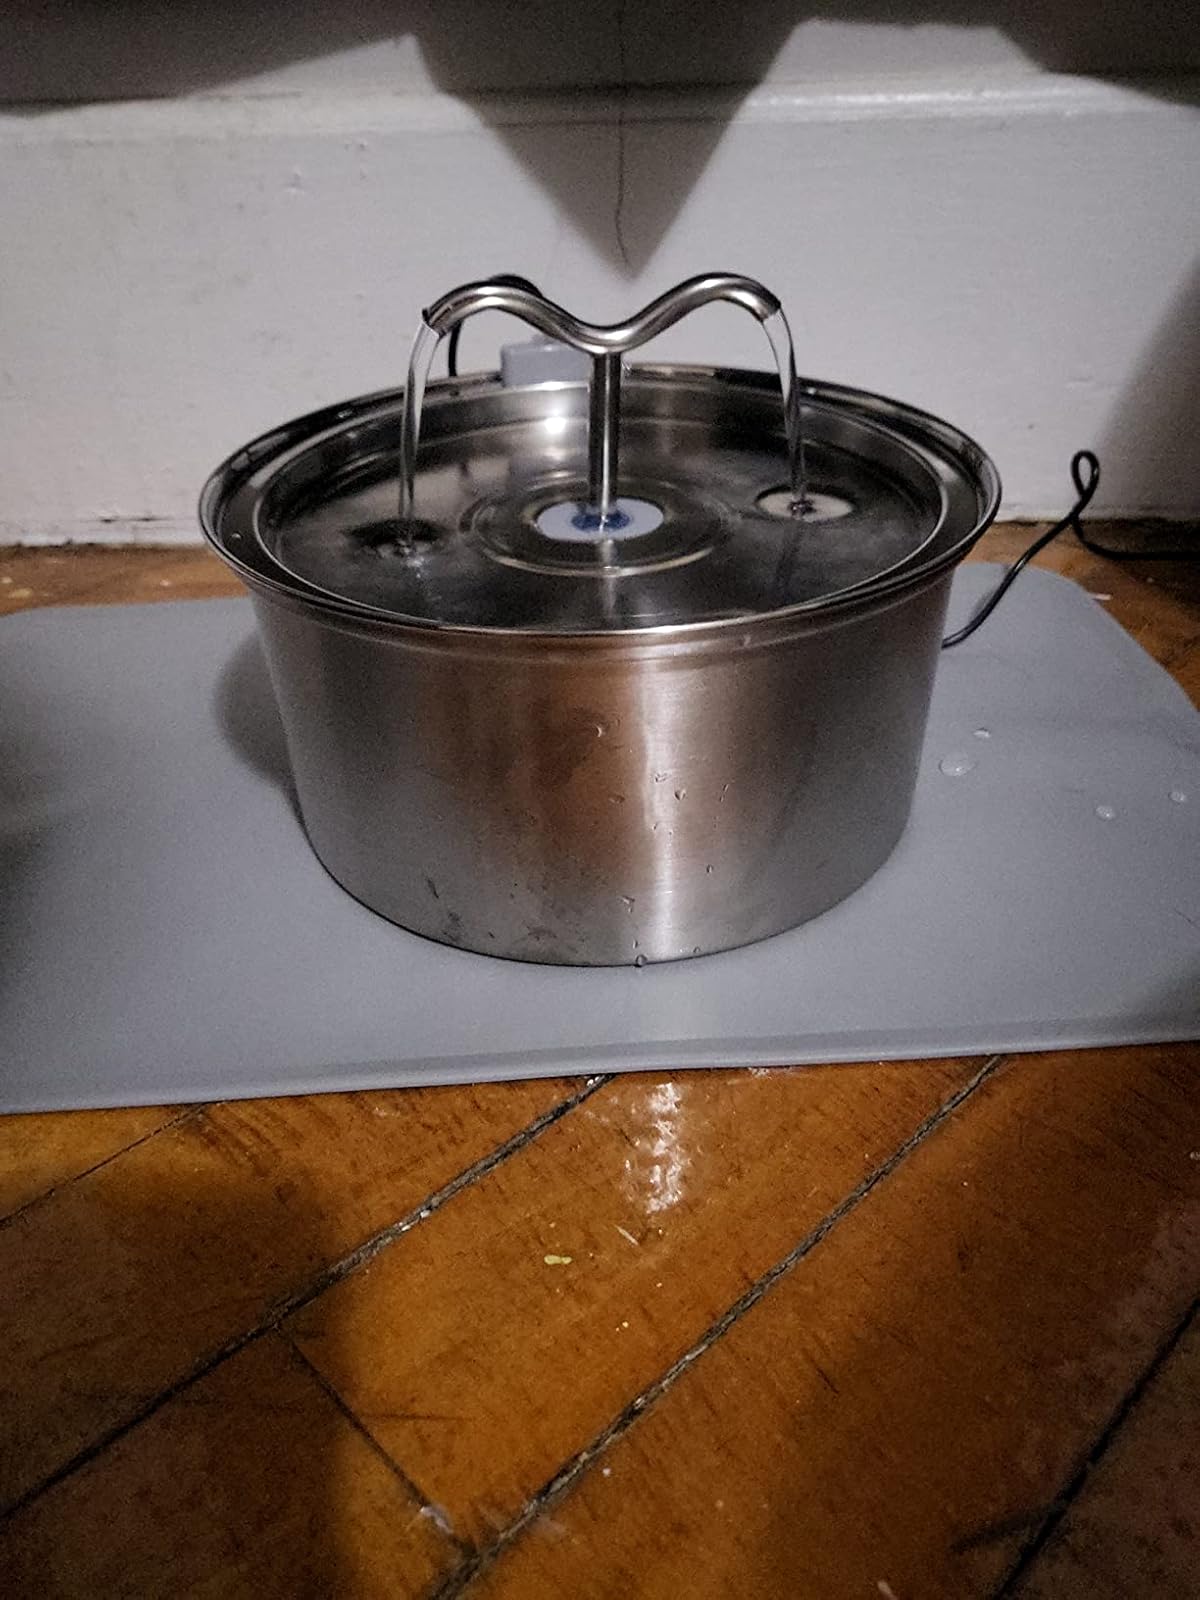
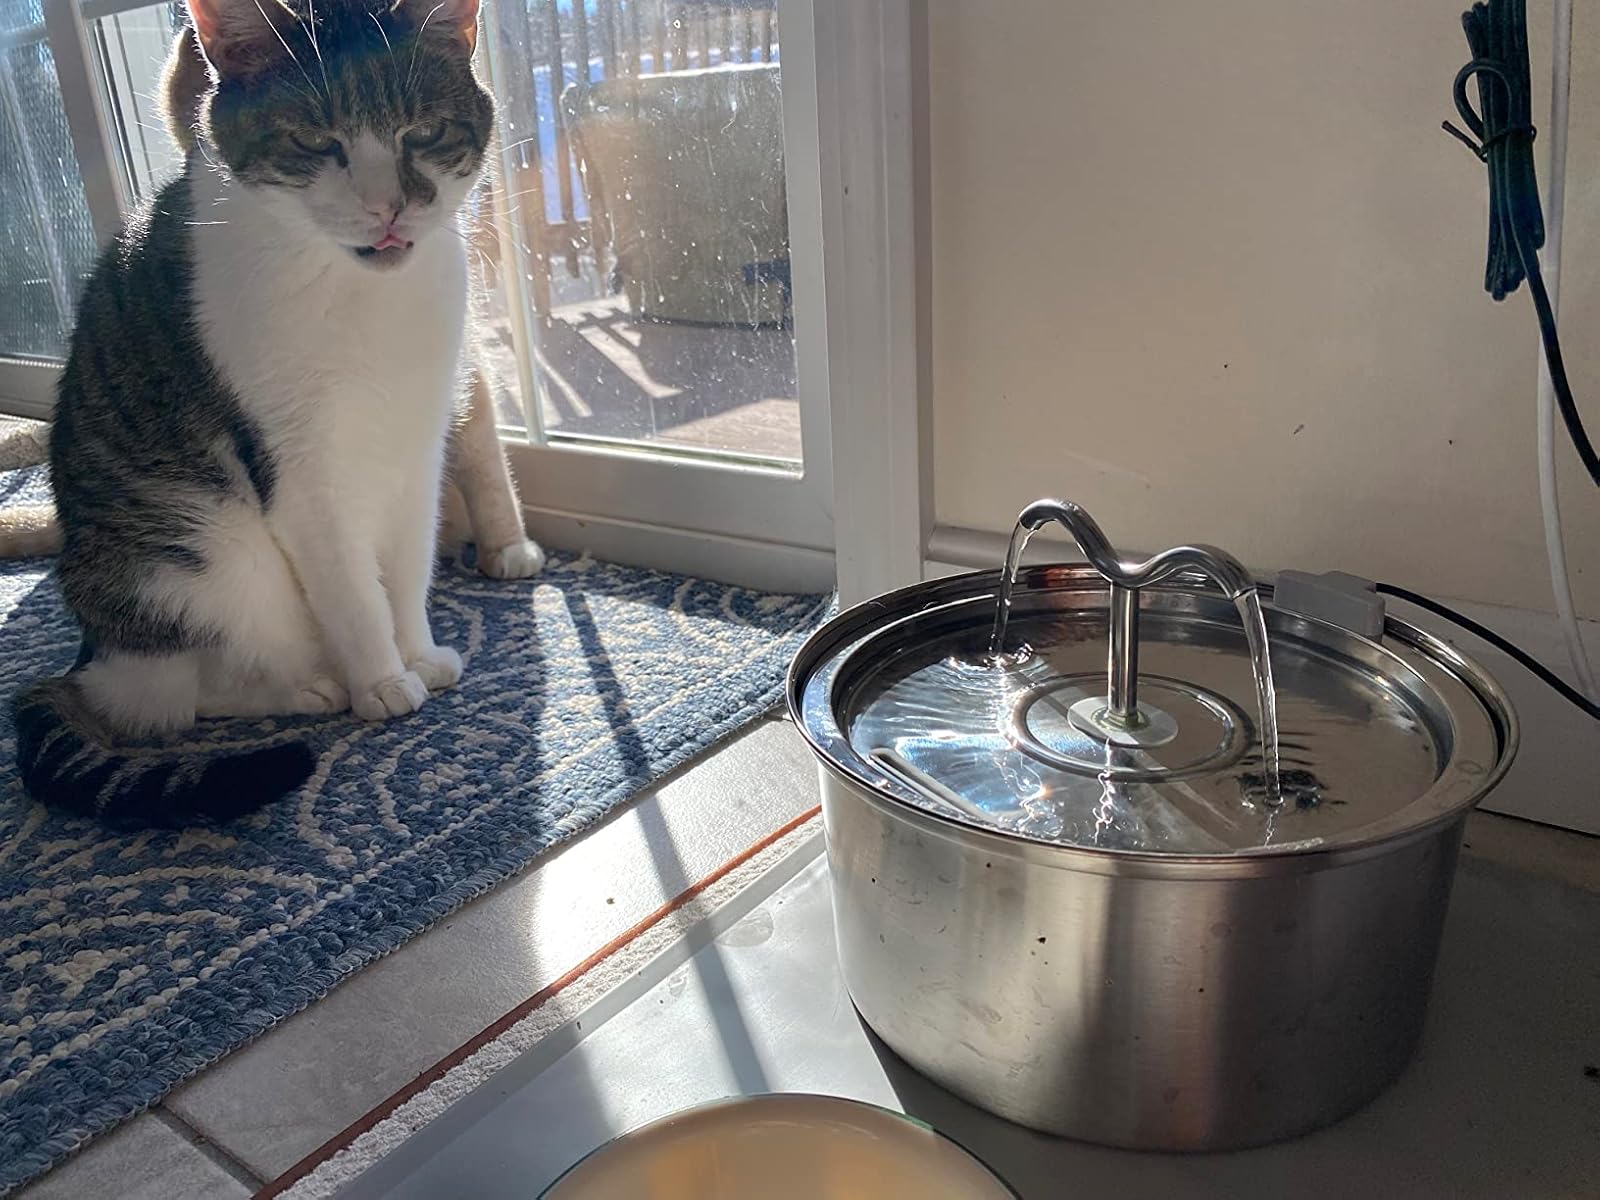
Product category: items_bowl
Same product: yes